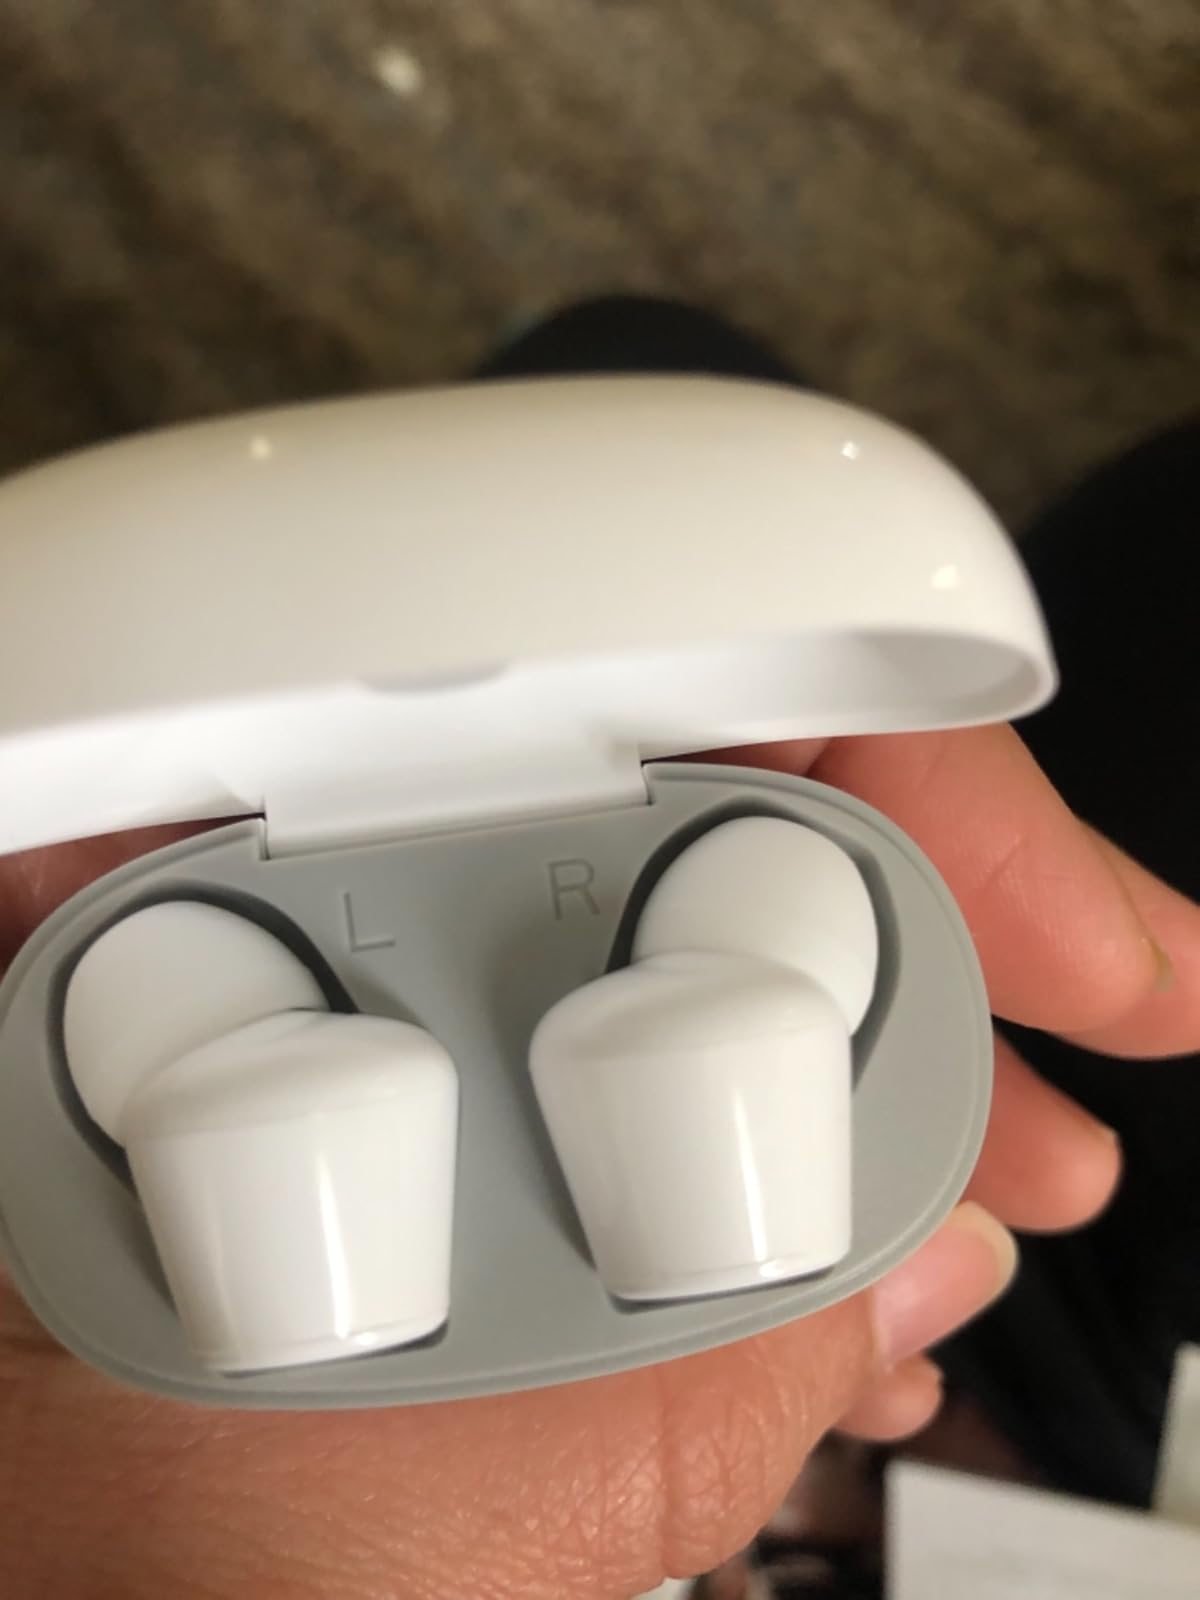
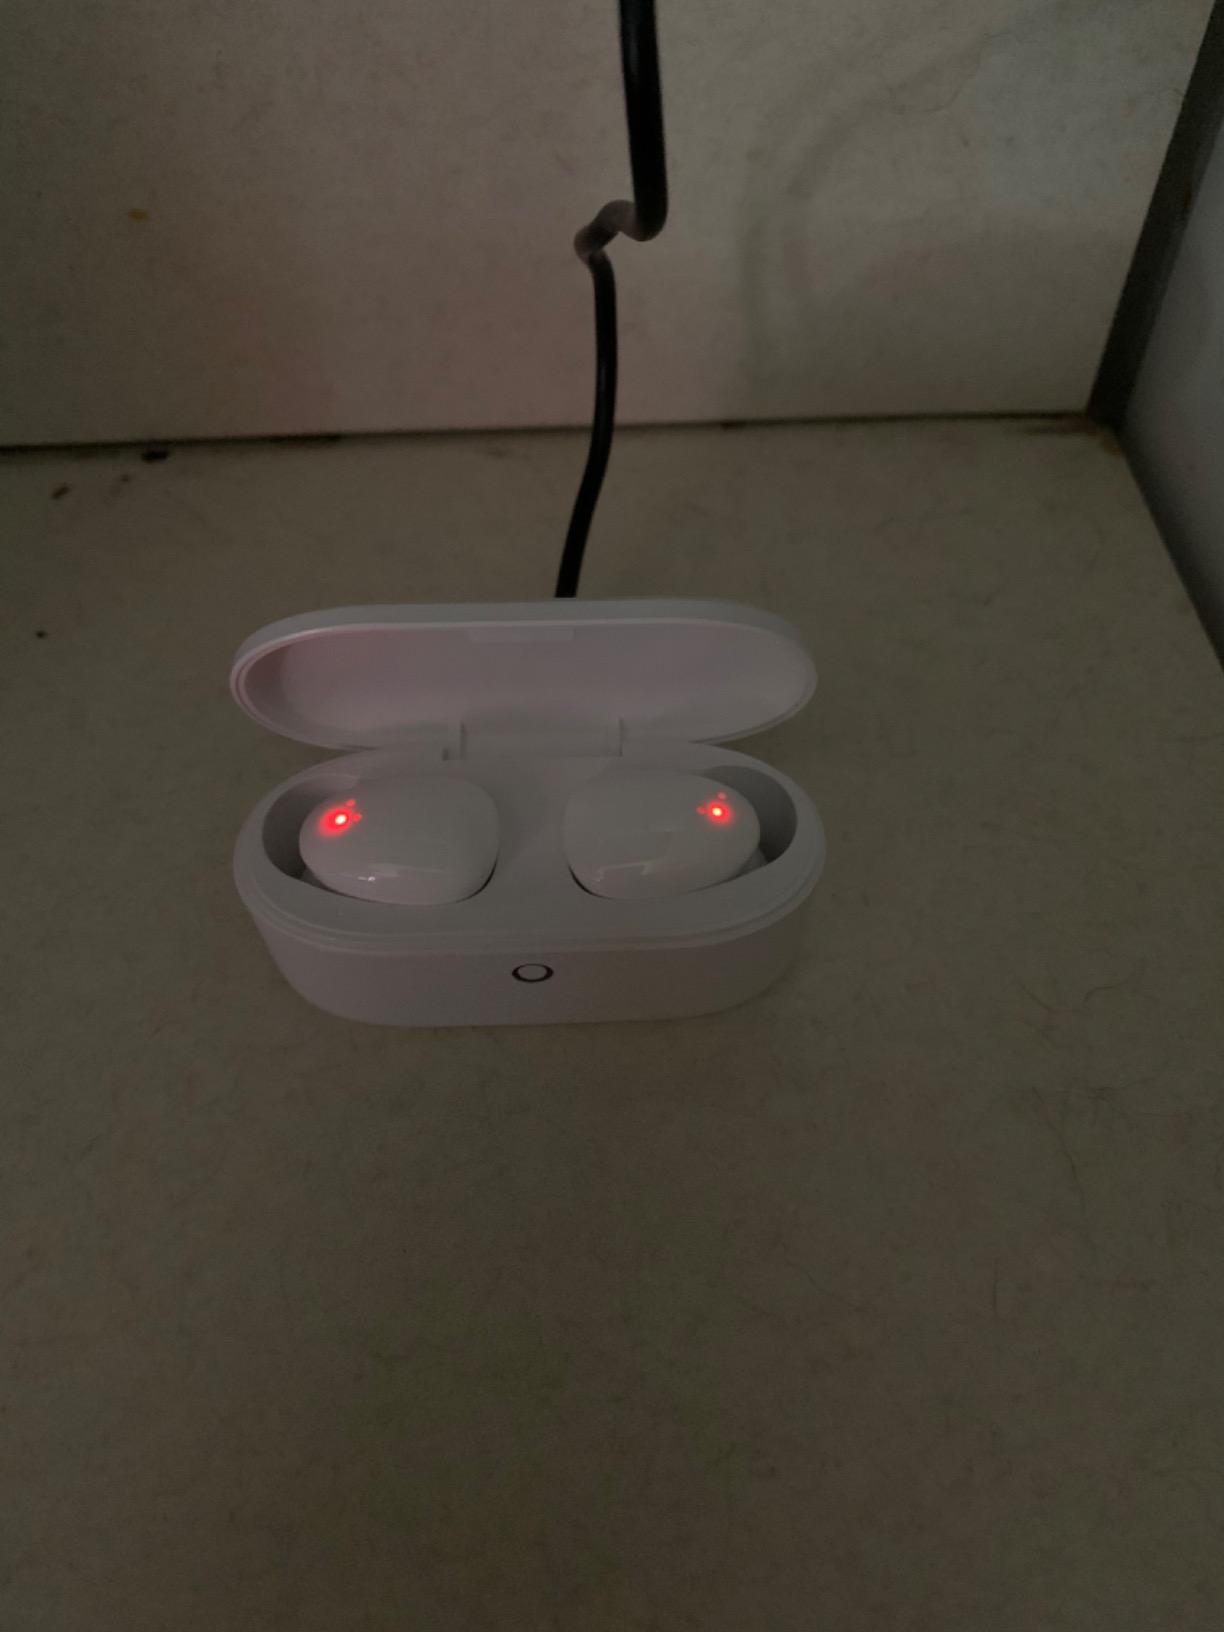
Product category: earbuds
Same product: no